Ernst Immanuel Cohen Brandes

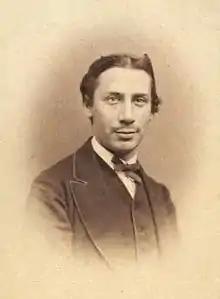
Ernst Immanuel Cohen Brandes

Ernst Immanuel Cohen Brandes (1 February 1844 – 6 August 1892) was a Danish economist, writer, and newspaper editor. He is best known for editing the "Kjøbenhavns Børs-Tidende", which published articles written by leading Danish men of letters, including future Nobel Prize winner Henrik Pontoppidan, during a period later hailed as the Modern Breakthrough in Danish literature.